Jeans equations

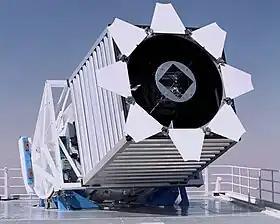
SDSS telescope that provides data for Jeans equation parameter estimation.

An example of such an analysis is given by the constraints that can be placed on the dark matter halo within the Milky Way. Using Sloan Digital Sky Survey measurements of our Galaxy, researchers were able to simulate the dark matter halo distribution using Jeans equations. By comparing measured values with Jeans equation simulation results, they confirmed the need for extra dark matter and placed limits on its ellipsoid size. They estimated the ratio of minor to major axis of this halo to be 0.47 formula_16 0.14. This method has been applied to many other galactic halos and have produced similar results regarding dark matter halo topology.